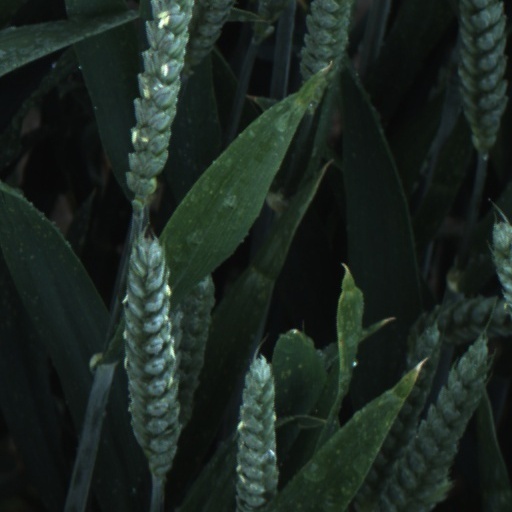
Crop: wheat